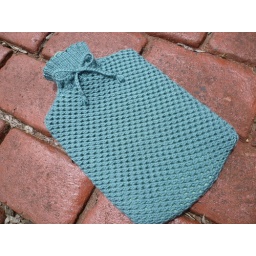
Waffle stitch hot water bottle cover in Heirloom Easy Care 8ply.